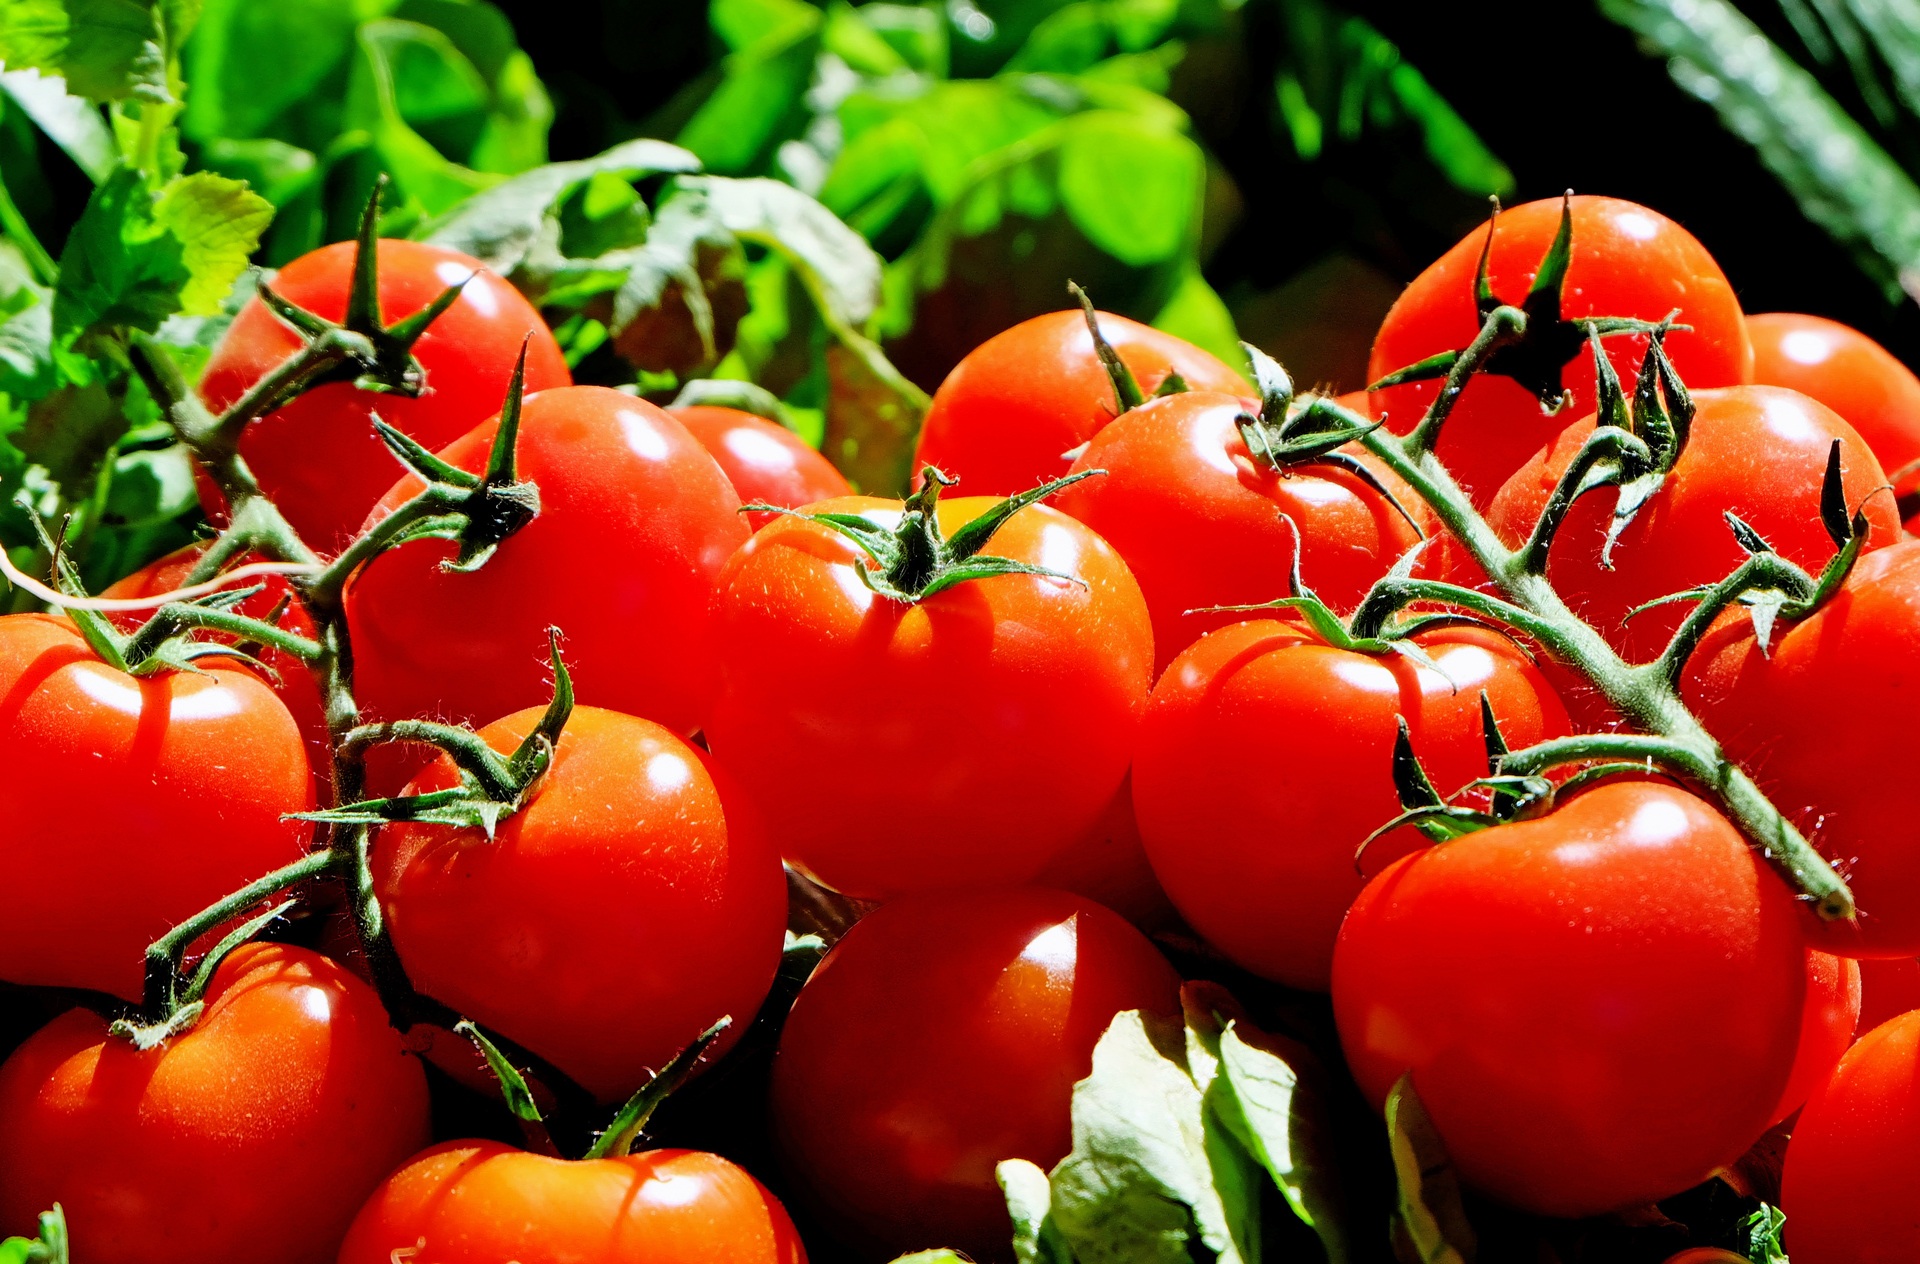
plant, fruit, food, red, produce, vegetable, market, tomato, tomatoes, frisch, flowering plant, land plant, potato and tomato genus